Regina Braga

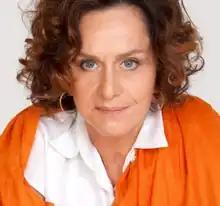
Braga in 2016

Regina Lúcia Palhano Braga Varella (born September 28, 1945) is a Brazilian actress. She is best known for television series such as U"m Kugar ao Sol" (2021). She also starred in the play "São Paolo".